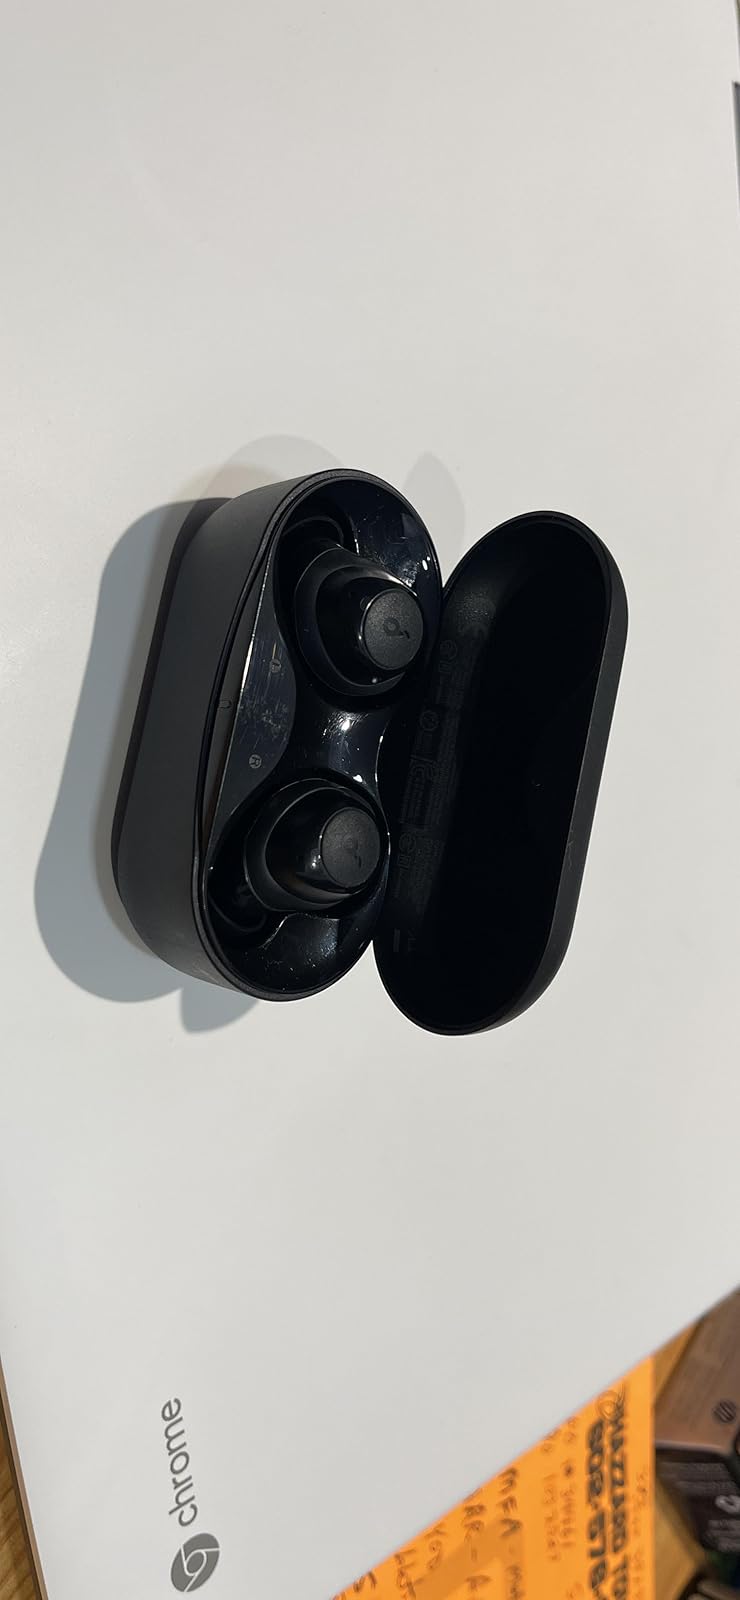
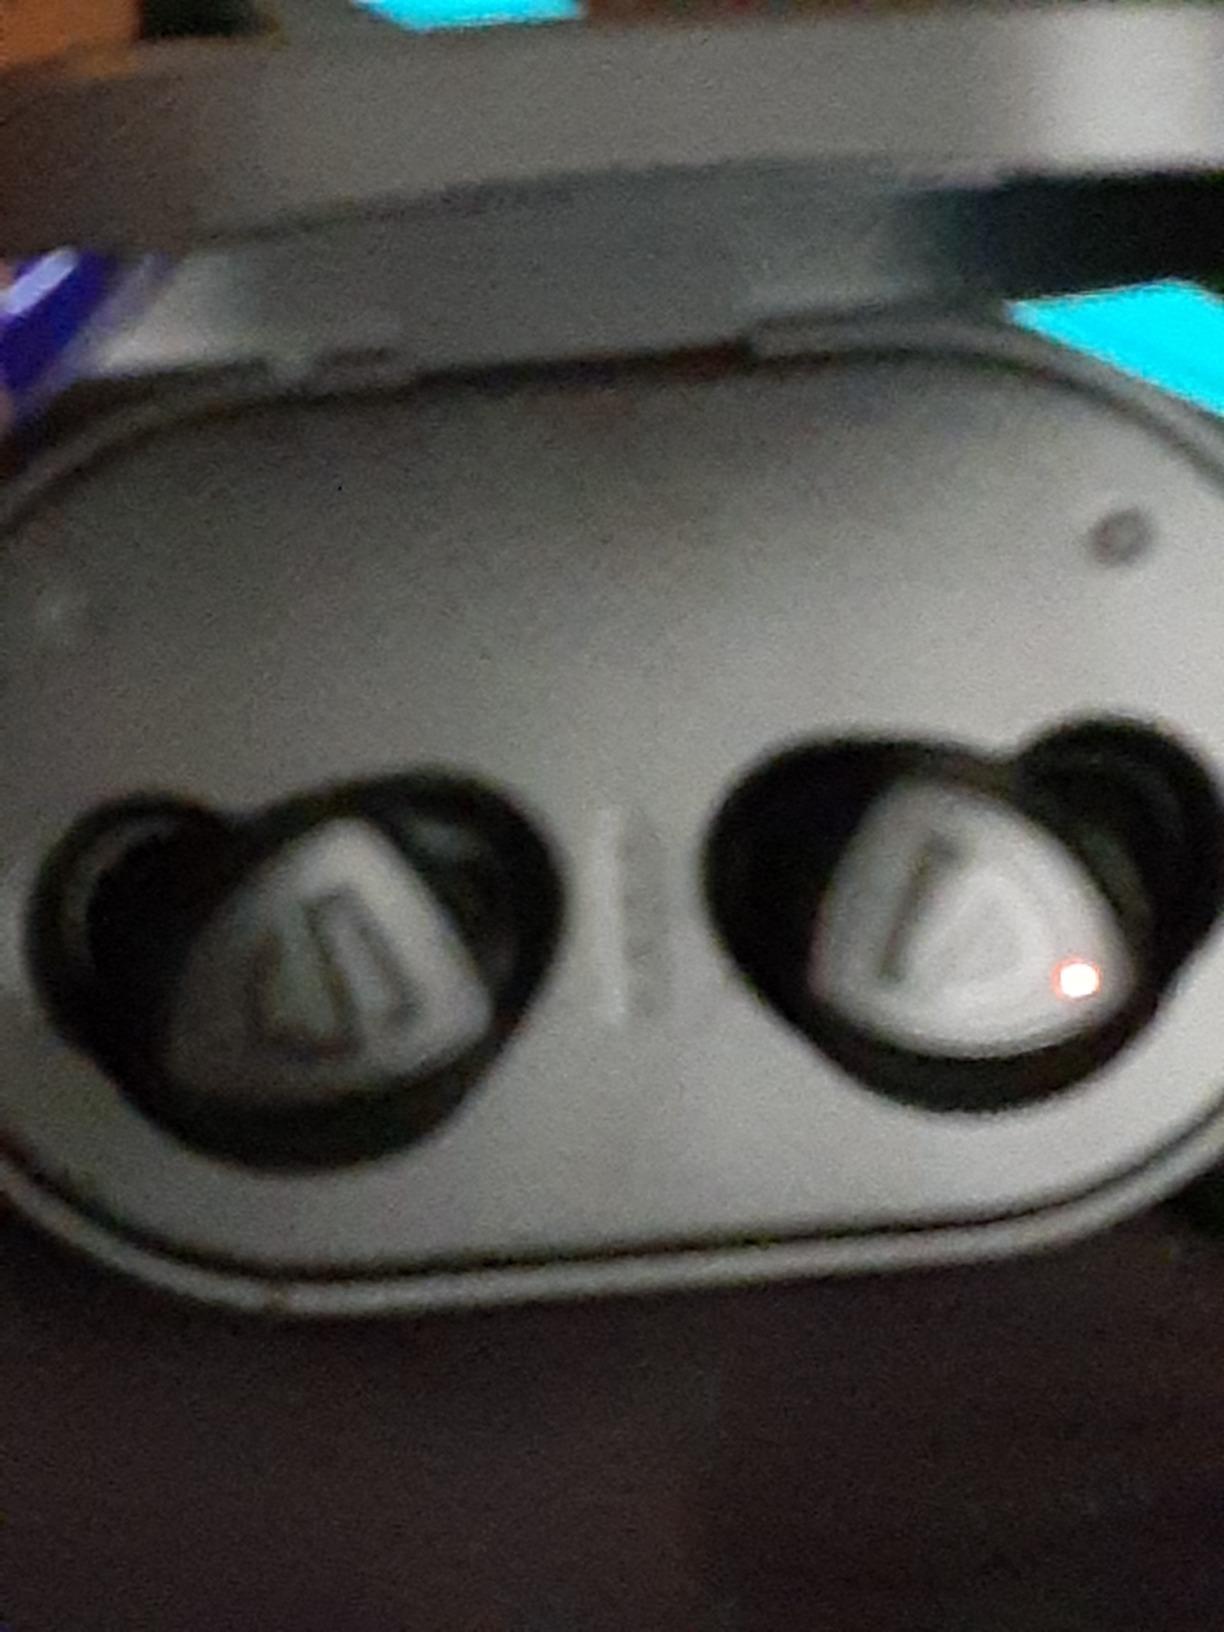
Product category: earbuds
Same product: no